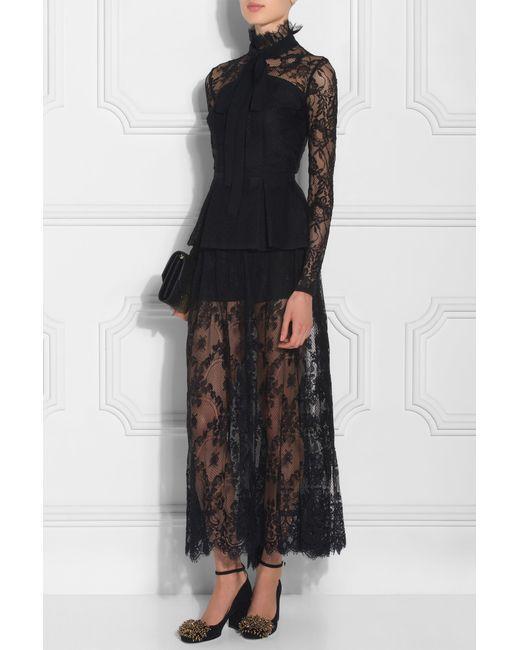
Schwarzes Kleid mit Netzdesign für Damen